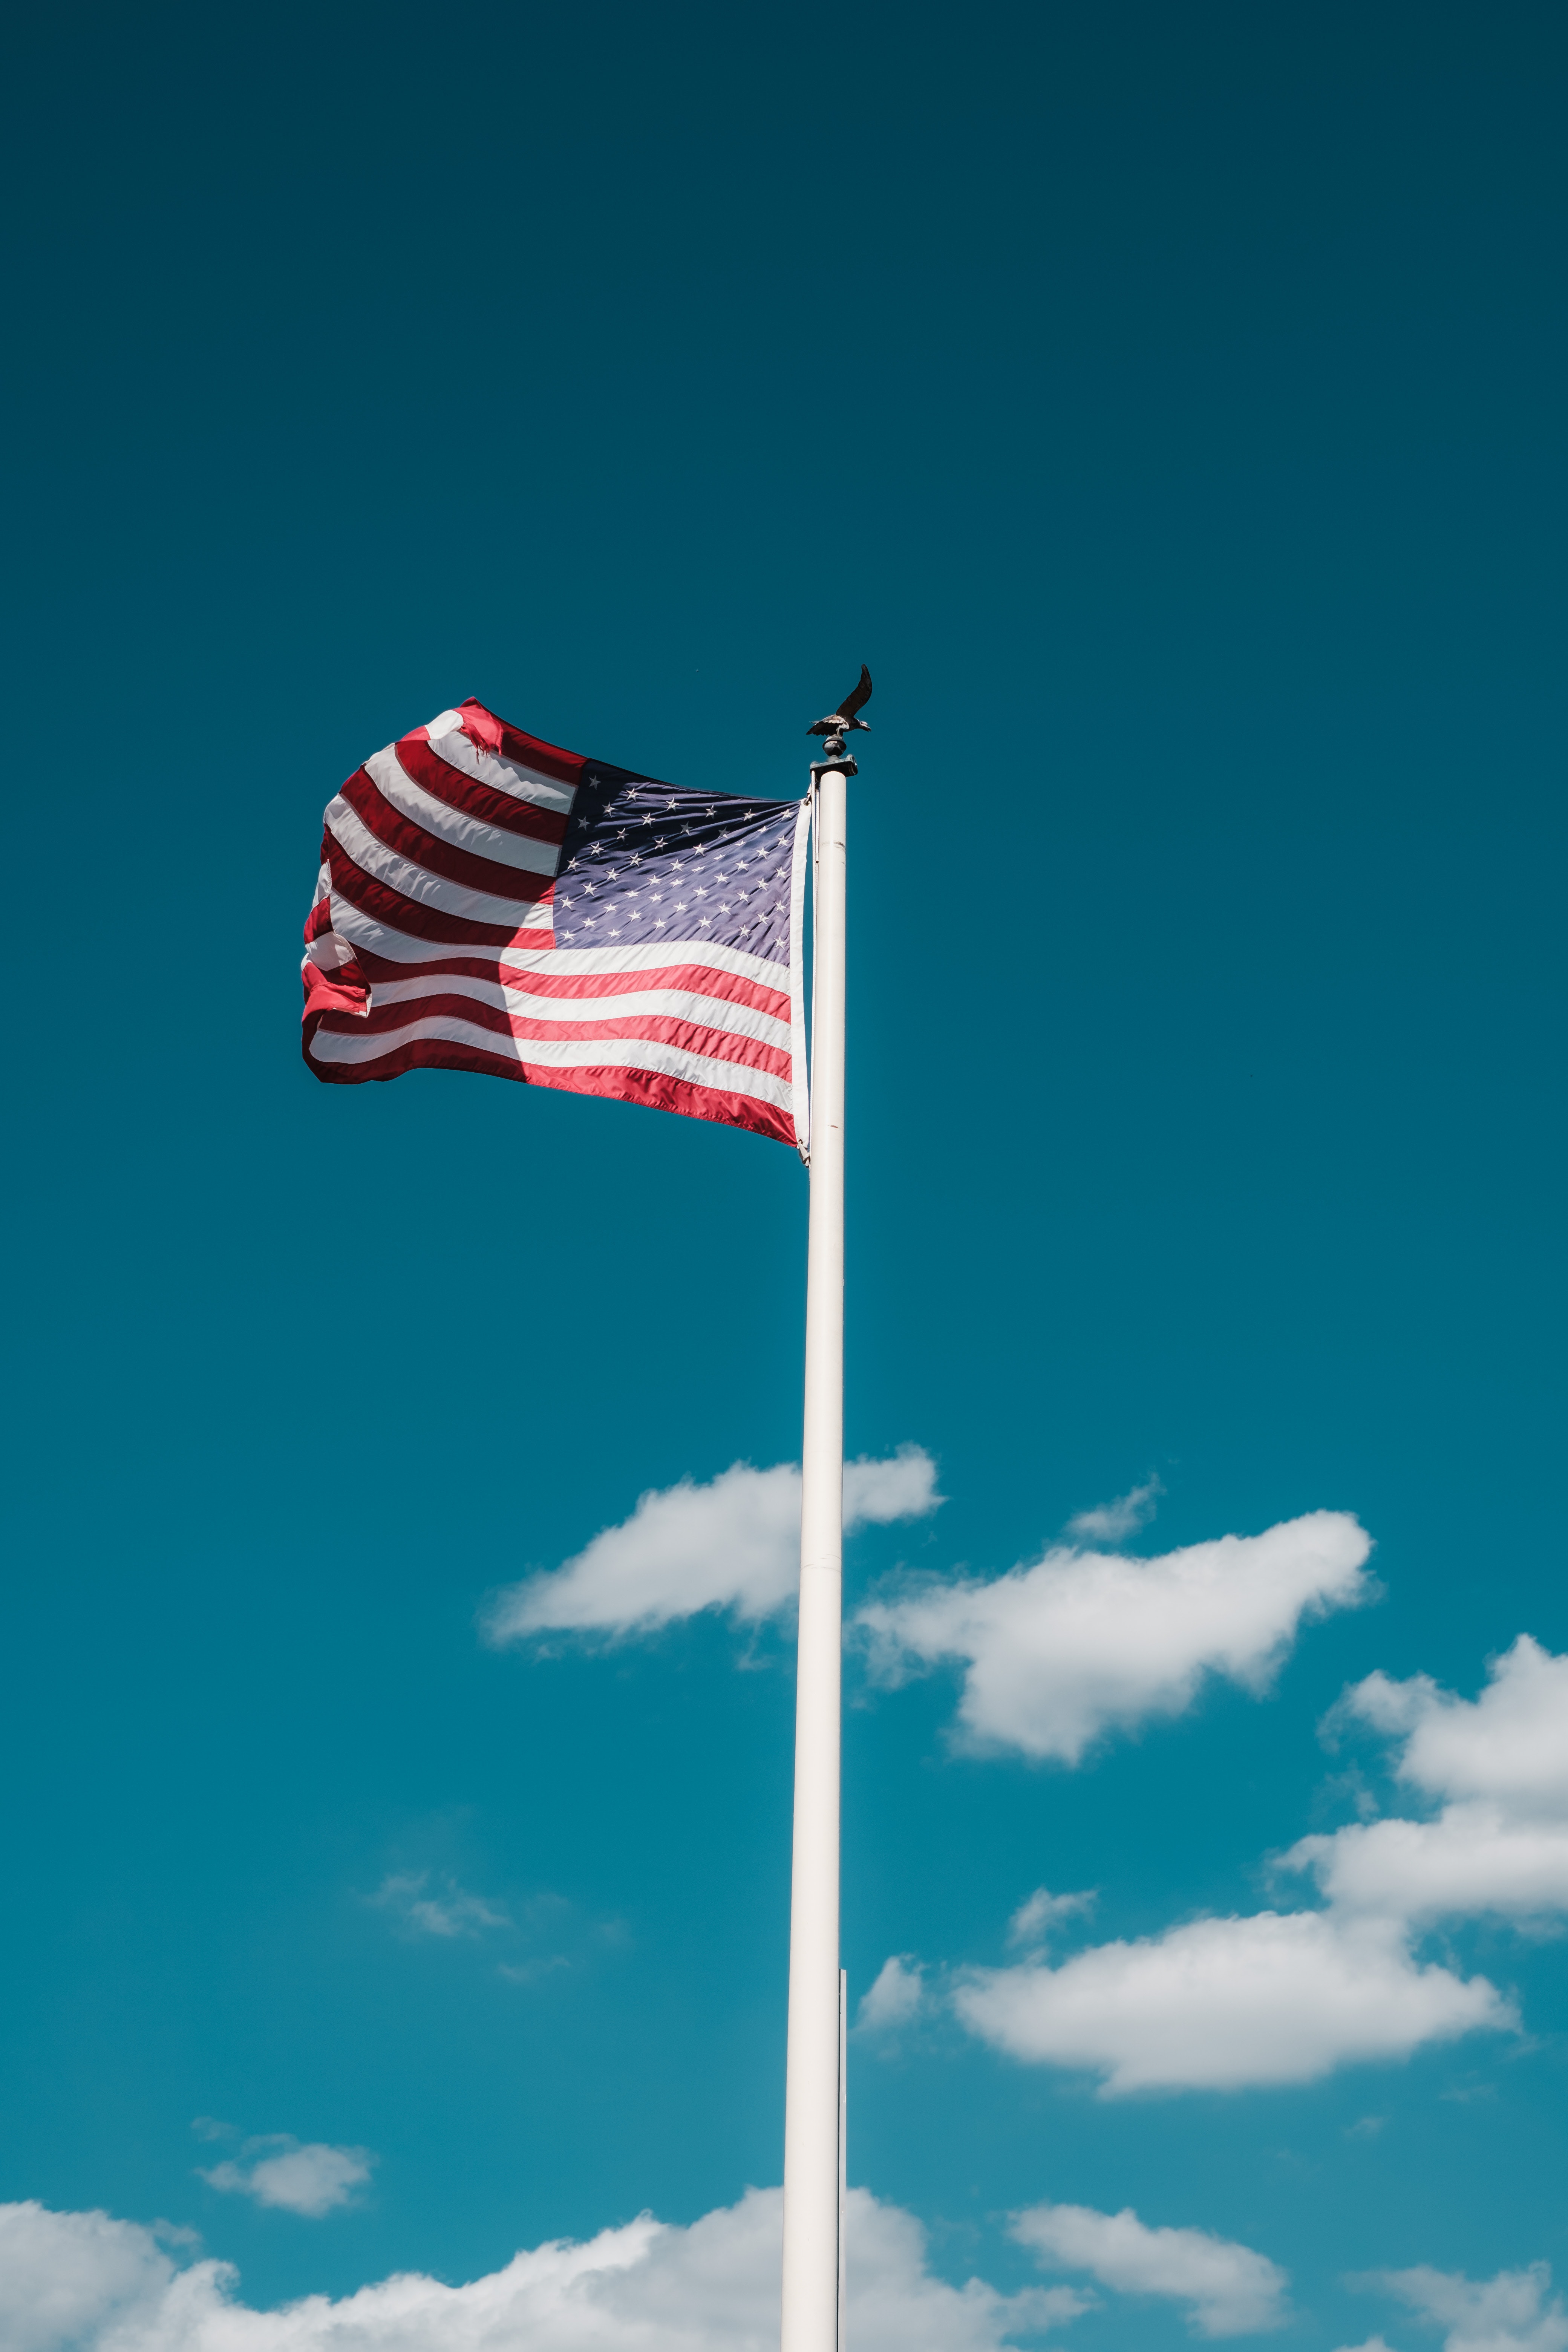
natural, cloud, sky, flag, flag of the united states, blue, cumulus, wind, Flag Day USA, rectangle, electric blue, pole, meteorological phenomenon, event, tree, slope, carmine, grassland, symbol, veterans day